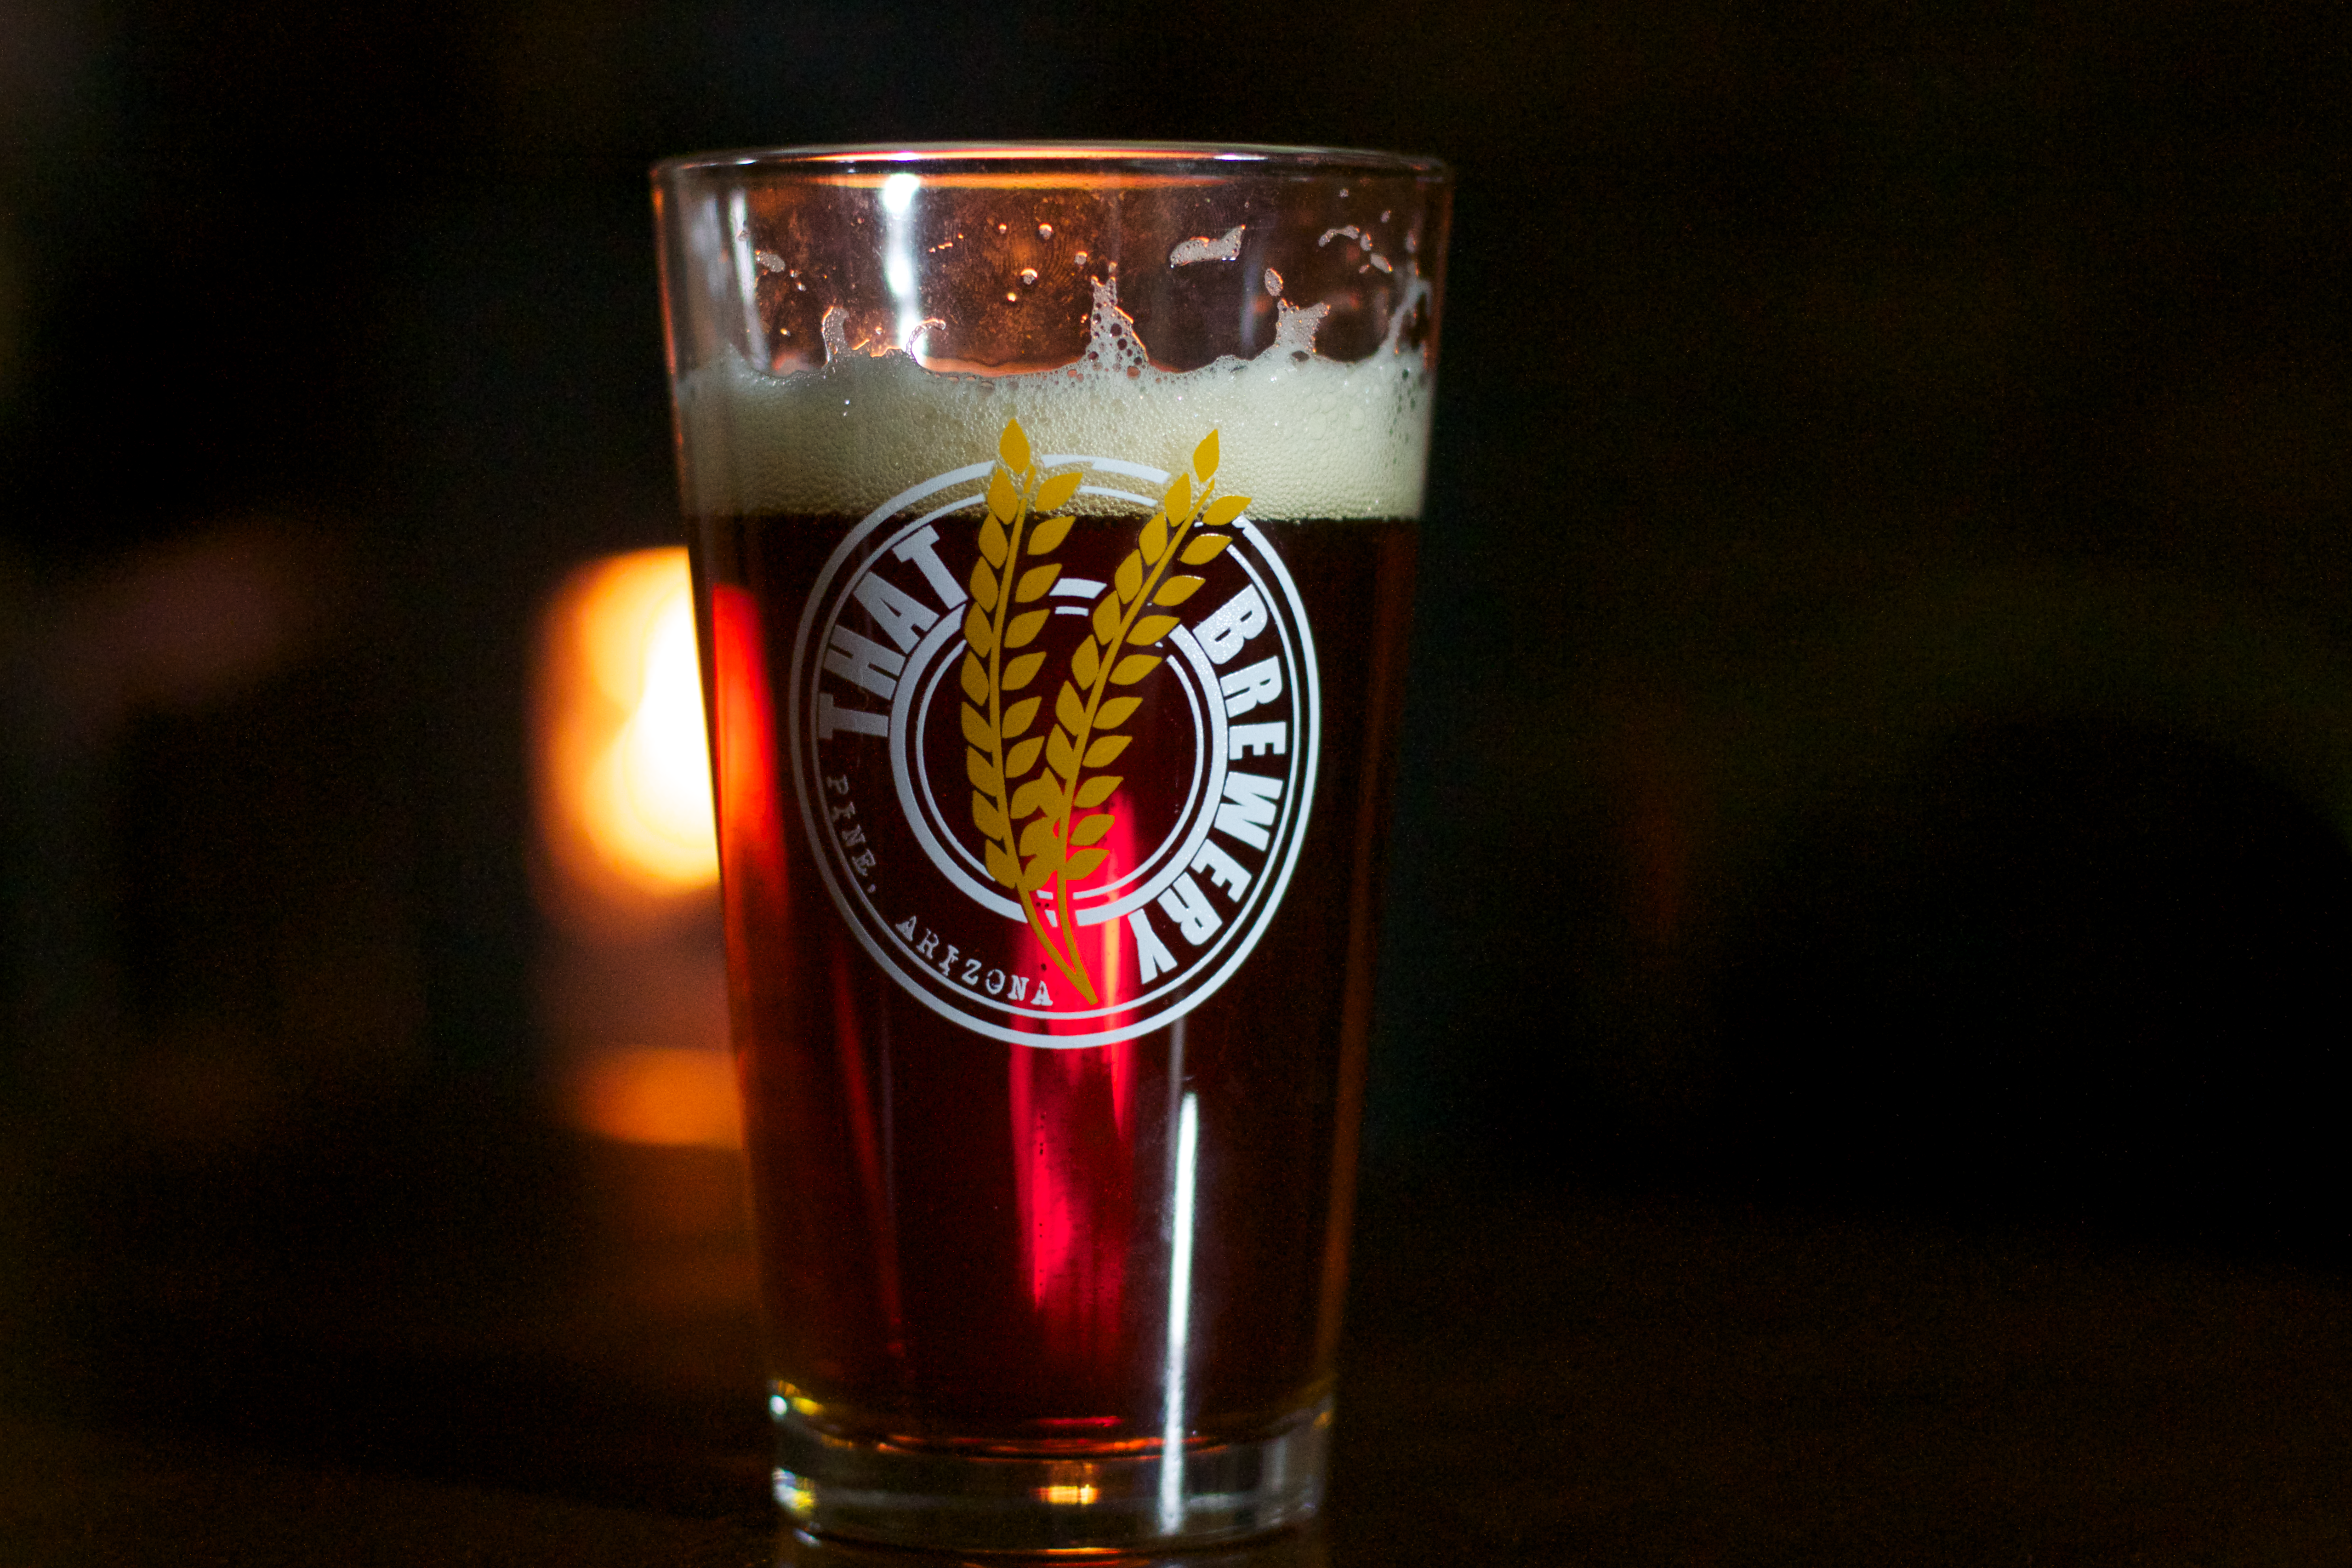
beer, cool image, cool photo, i, thatbrewery